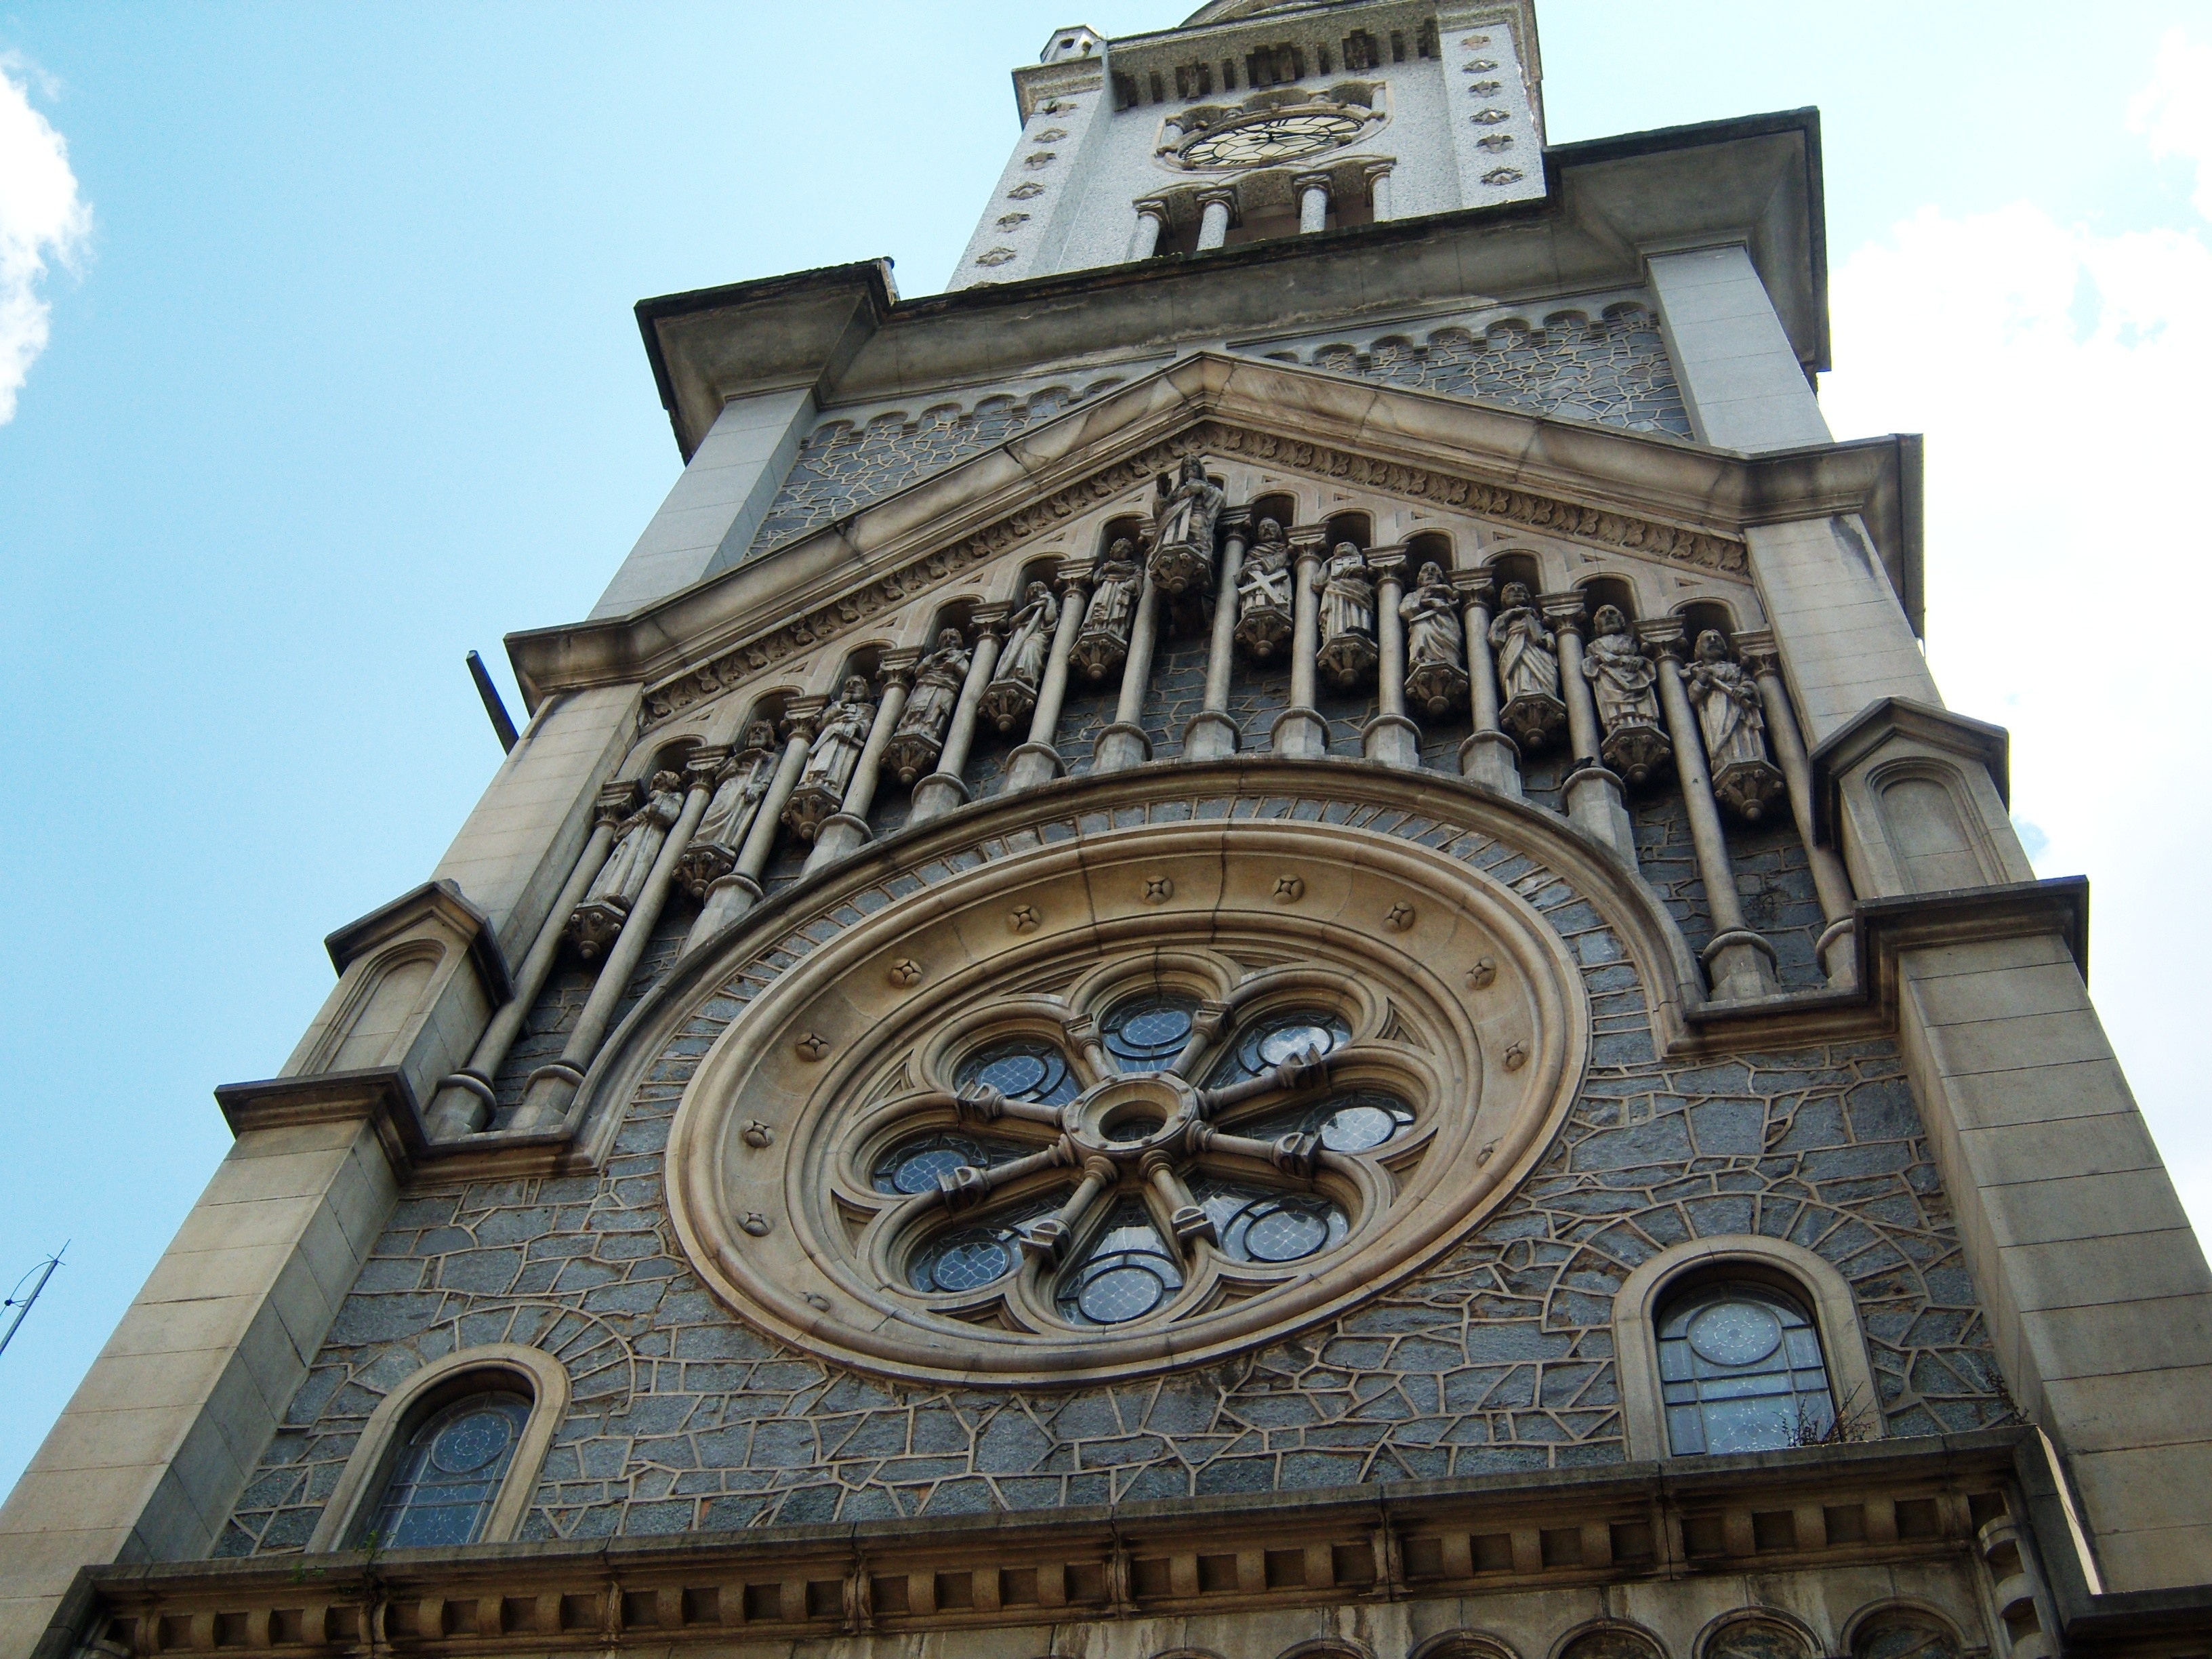
architecture, building, tower, landmark, facade, church, cathedral, chapel, place of worship, clock tower, bell tower, baptistery, steeple, synagogue, basilica, sao paulo, gothic architecture, church tower, rosacea, church of consolation